Bréguet 1050 Alizé

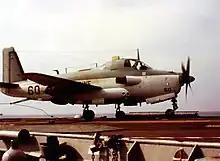

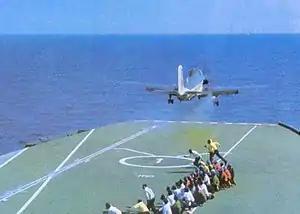
Indian carrier launching an Alize during the 1971 Indo-Pakistani war

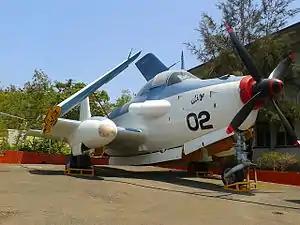
Bréguet Br.1050 Alizé displayed at the Naval Aviation Museum, Goa, India

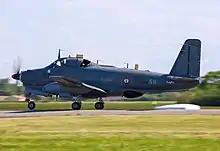
Last airworthy Alizé at Muret, 2016

The prototype Alizé first flew on 6 October 1956. It was exhibited at the Paris Air Show at Paris Le Bourget Airport in May 1957.